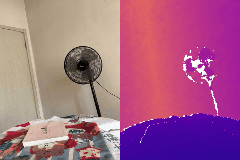
Label: book